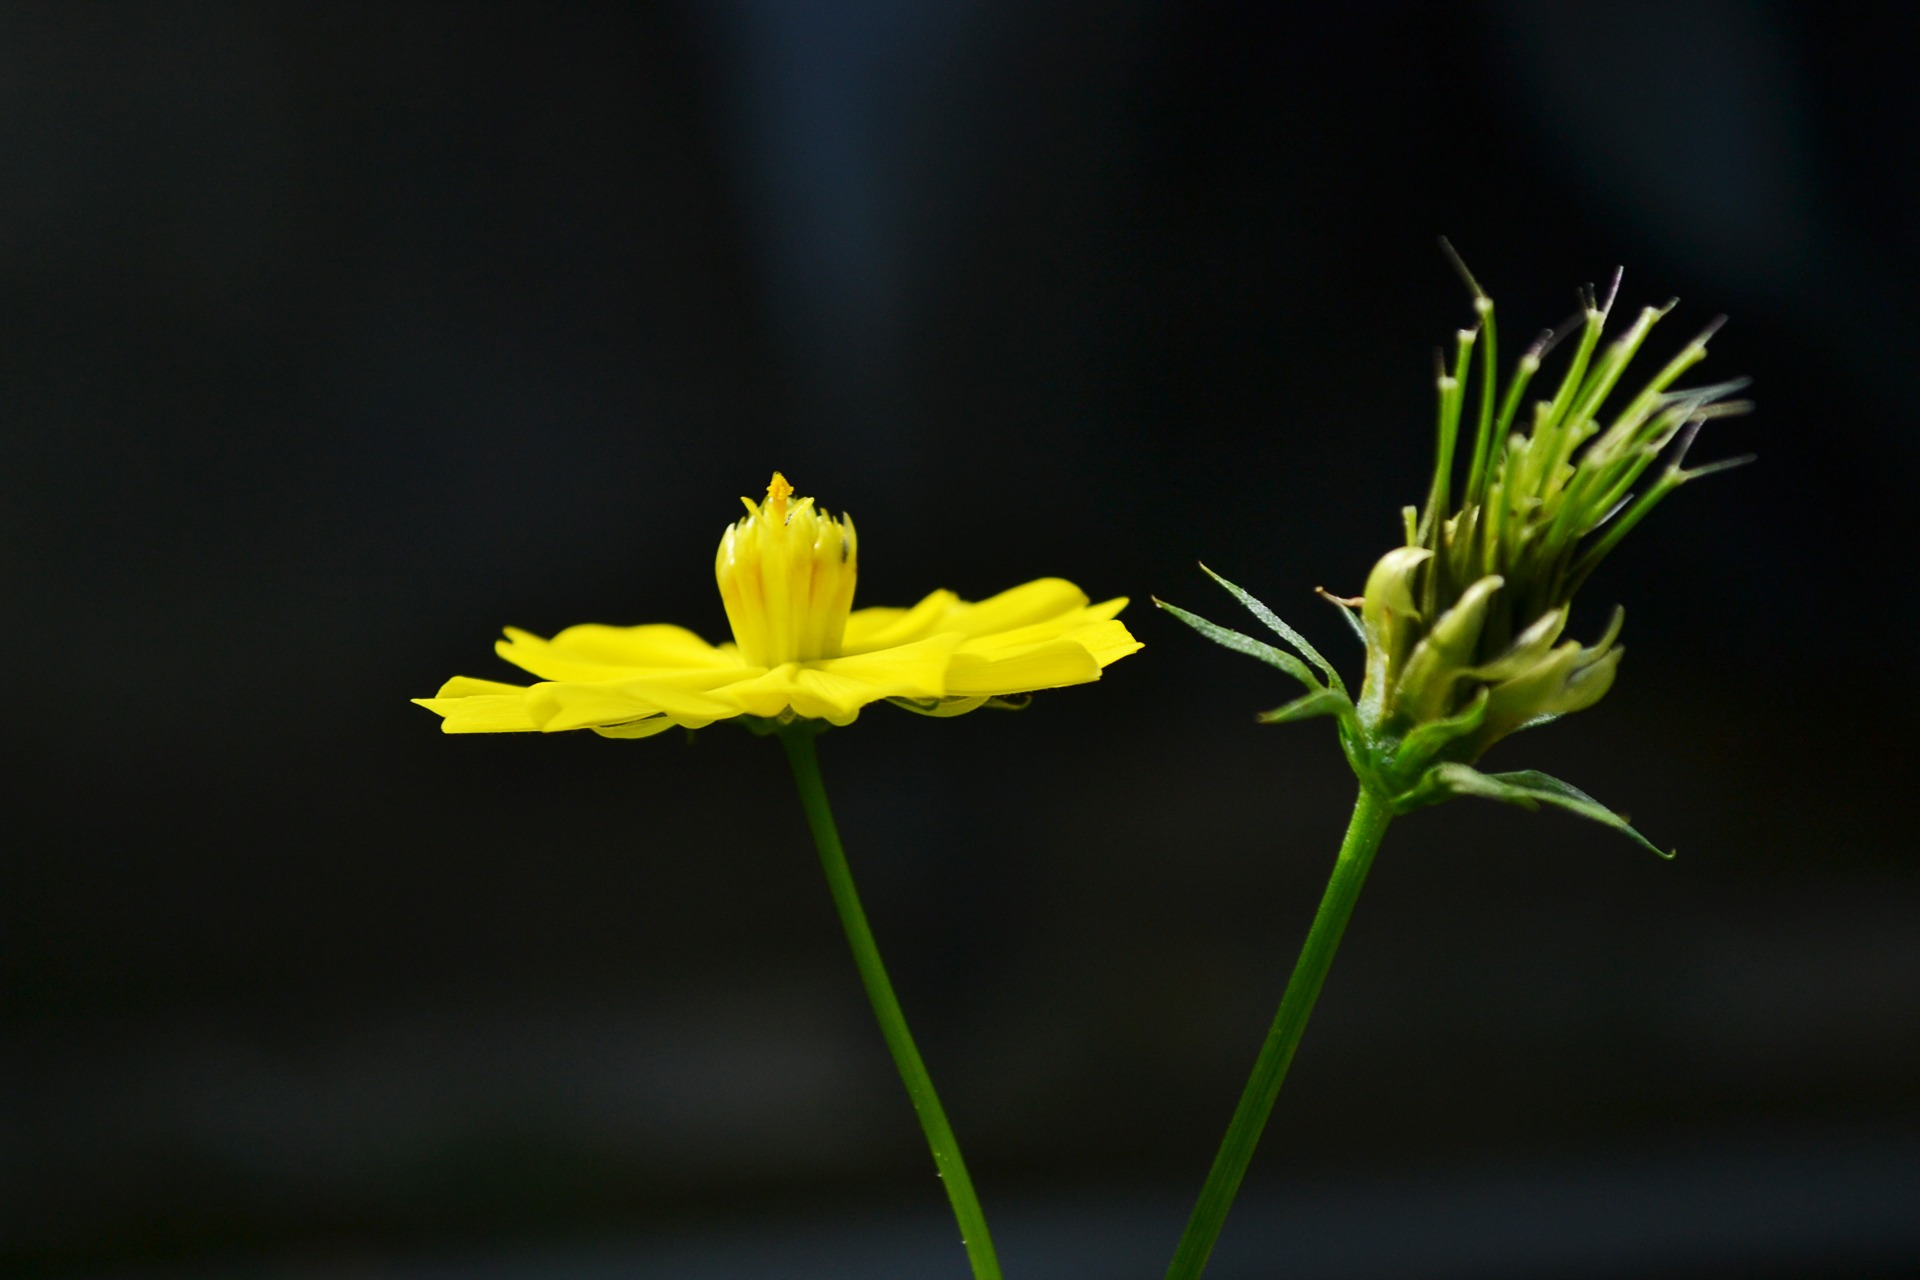
nature, plant, leaf, flower, petal, green, yellow, flora, yellow flower, wildflower, flowers, sri lanka, ceylon, macro photography, flowering plant, plant stem, computer wallpaper, land plant, mawanella